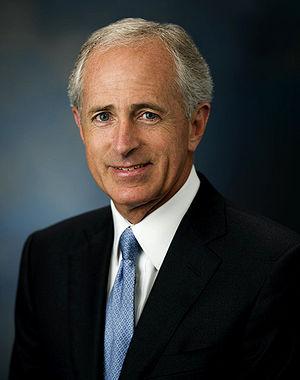
Depuis son adhésion à l'Union, le 1ᵉʳ juin 1796, l'État du Tennessee élit deux sénateurs, membres du Sénat des États-Unis.